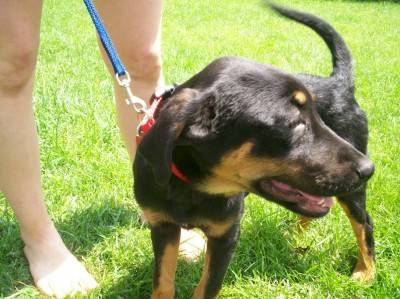
Label: dog